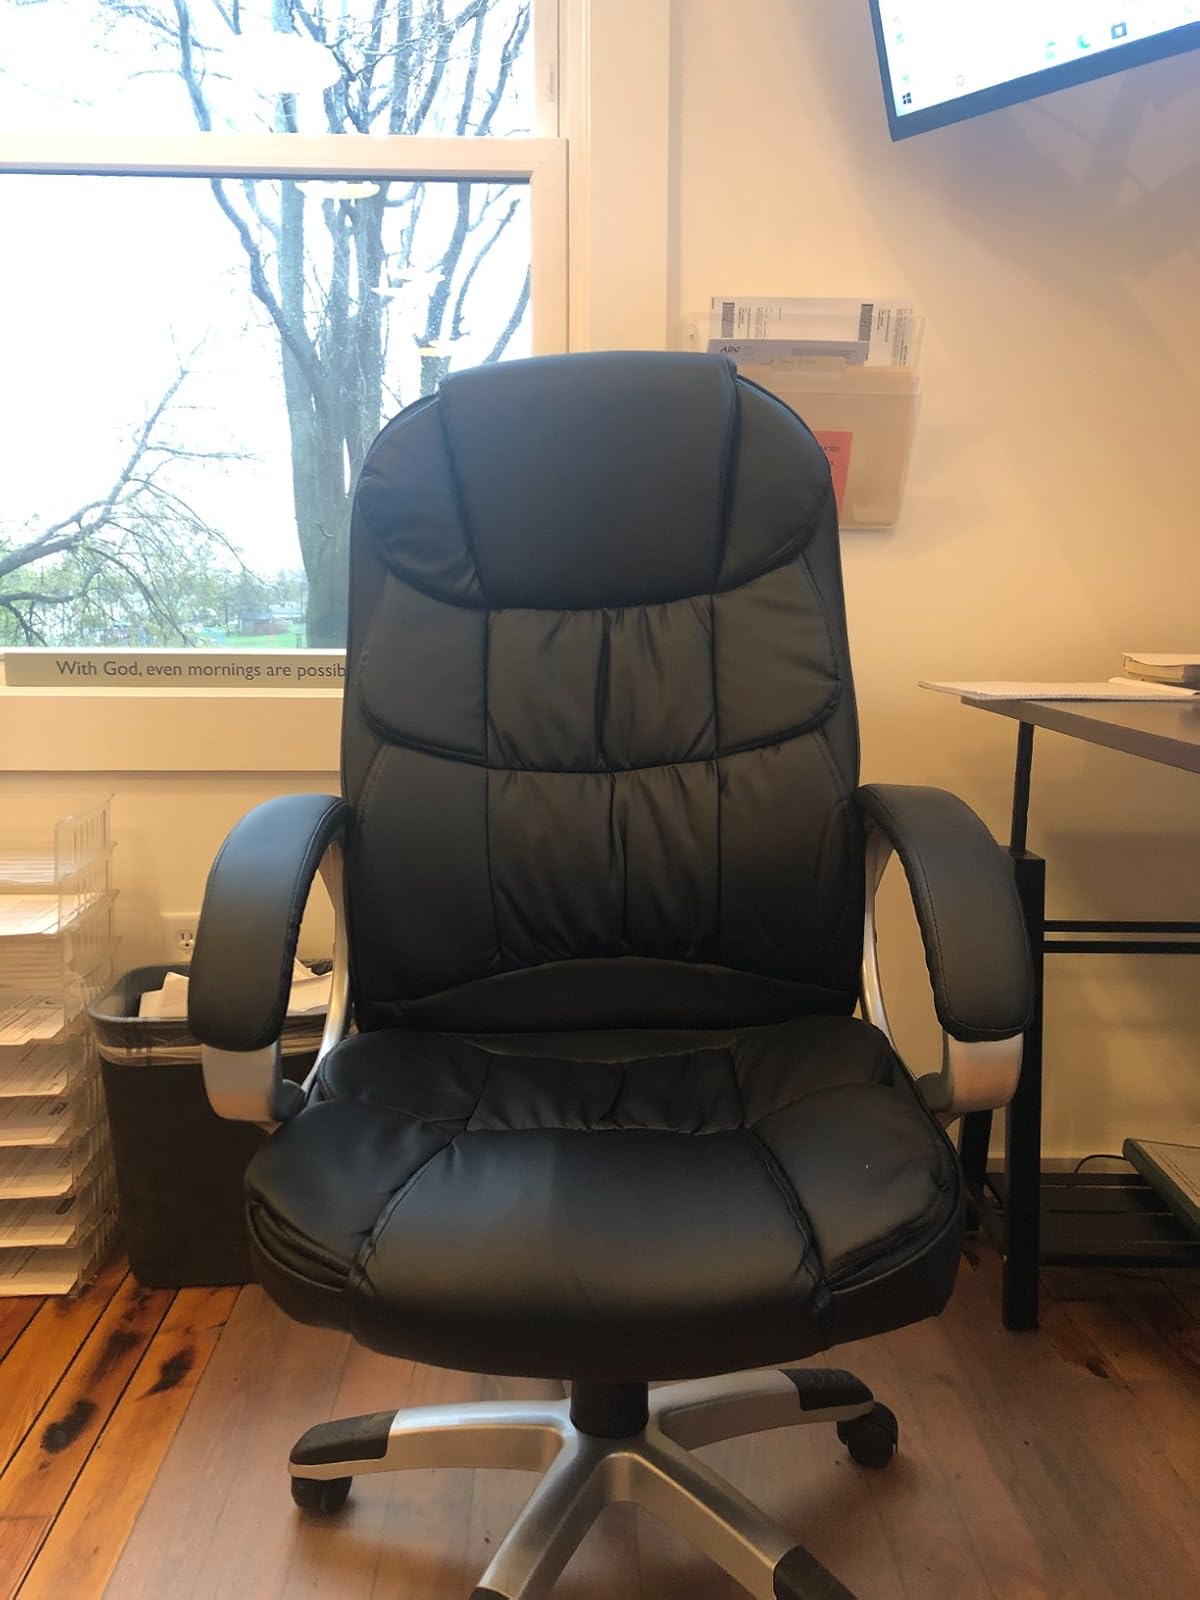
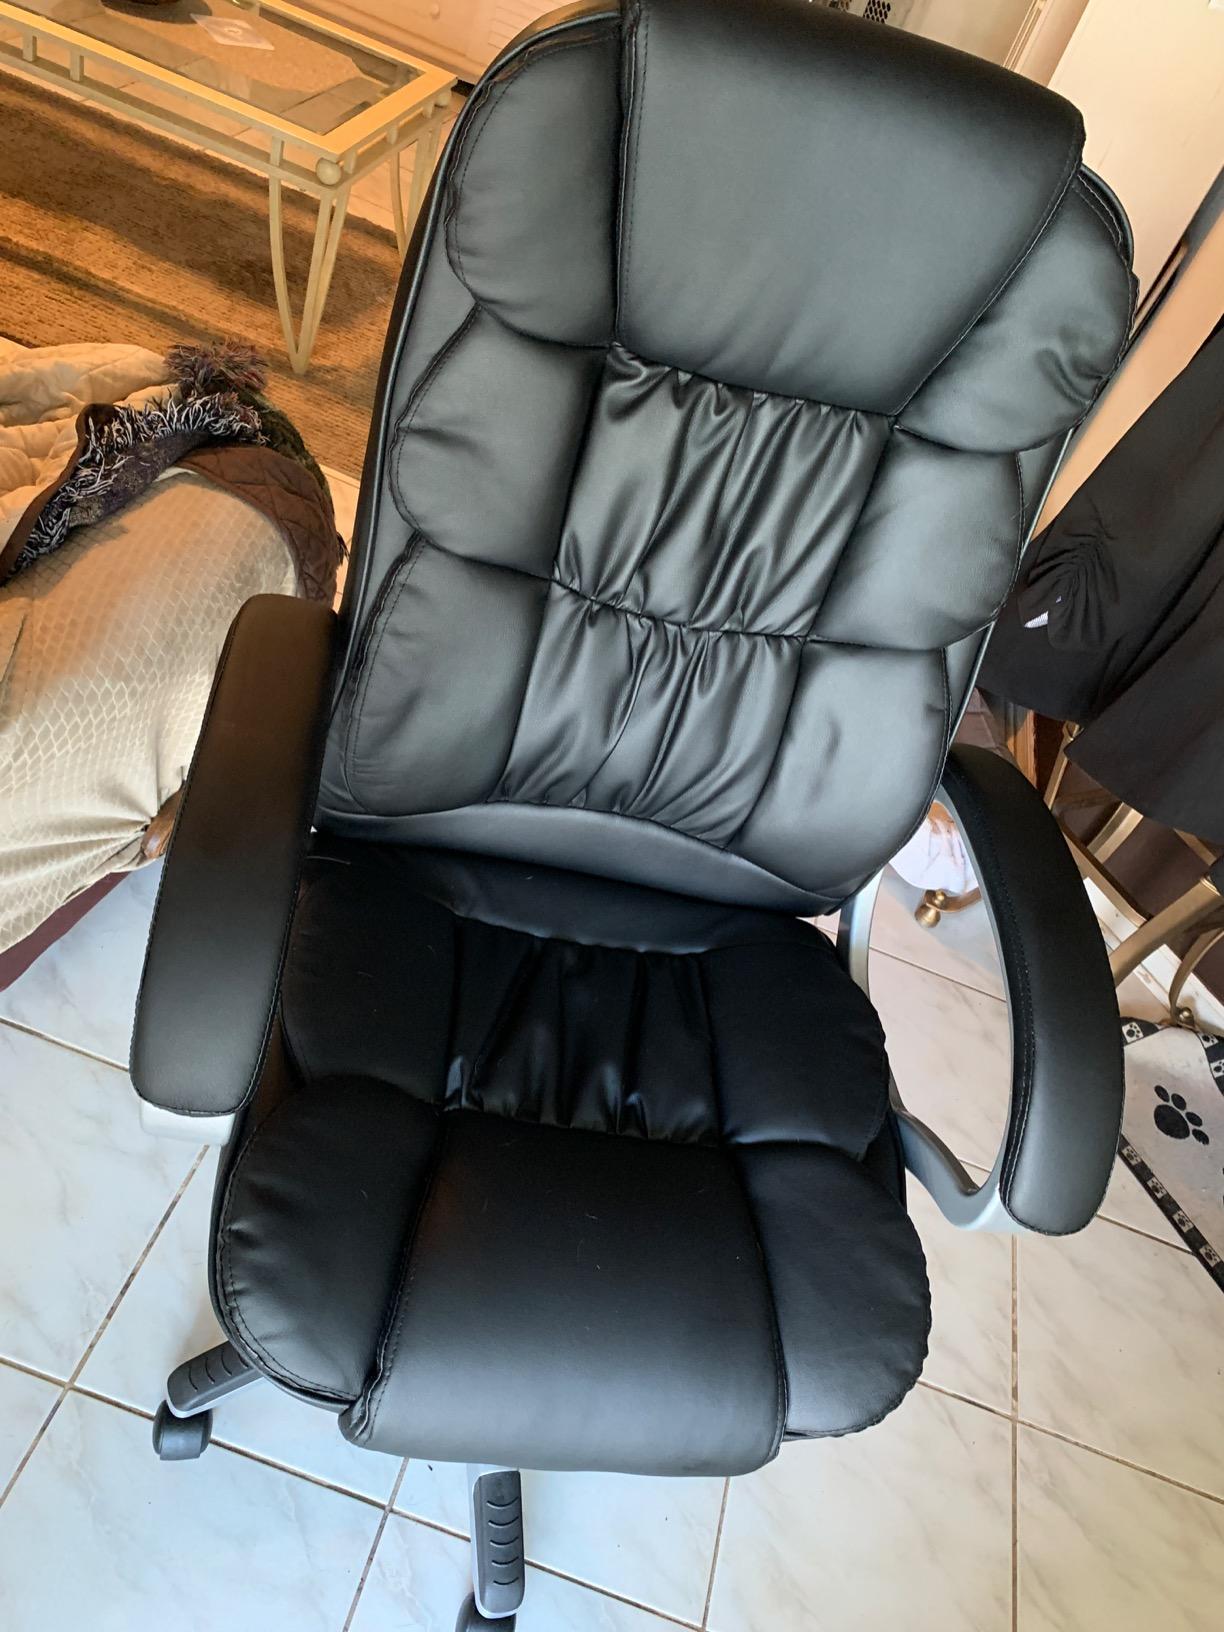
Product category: items_chair
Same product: yes